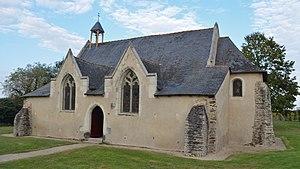
Chapelle Saint-Barthelémy - Saint-Julien-de-Concelles (Loire-Atlantique)
La chapelle Saint-Barthélemy est une chapelle catholique située à Saint-Julien-de-Concelles dans le département de la Loire-Atlantique, en France.
Cet article recense les monuments historiques en Loire-Atlantique, en France, répertoriés sur la base Mérimée.
Saint-Julien-de-Concelles est une commune de l'Ouest de la France, dans le département de la Loire-Atlantique, en région Pays de la Loire.